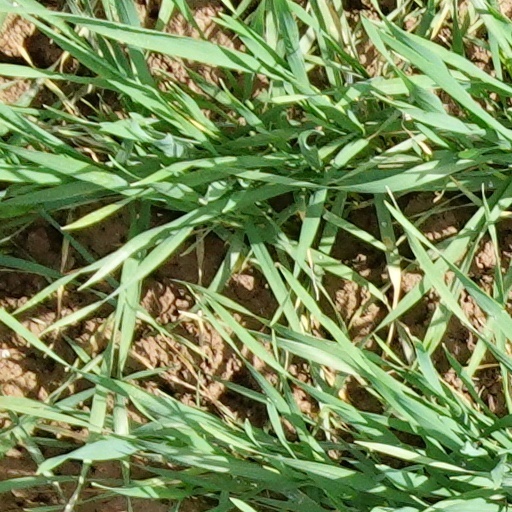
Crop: wheat